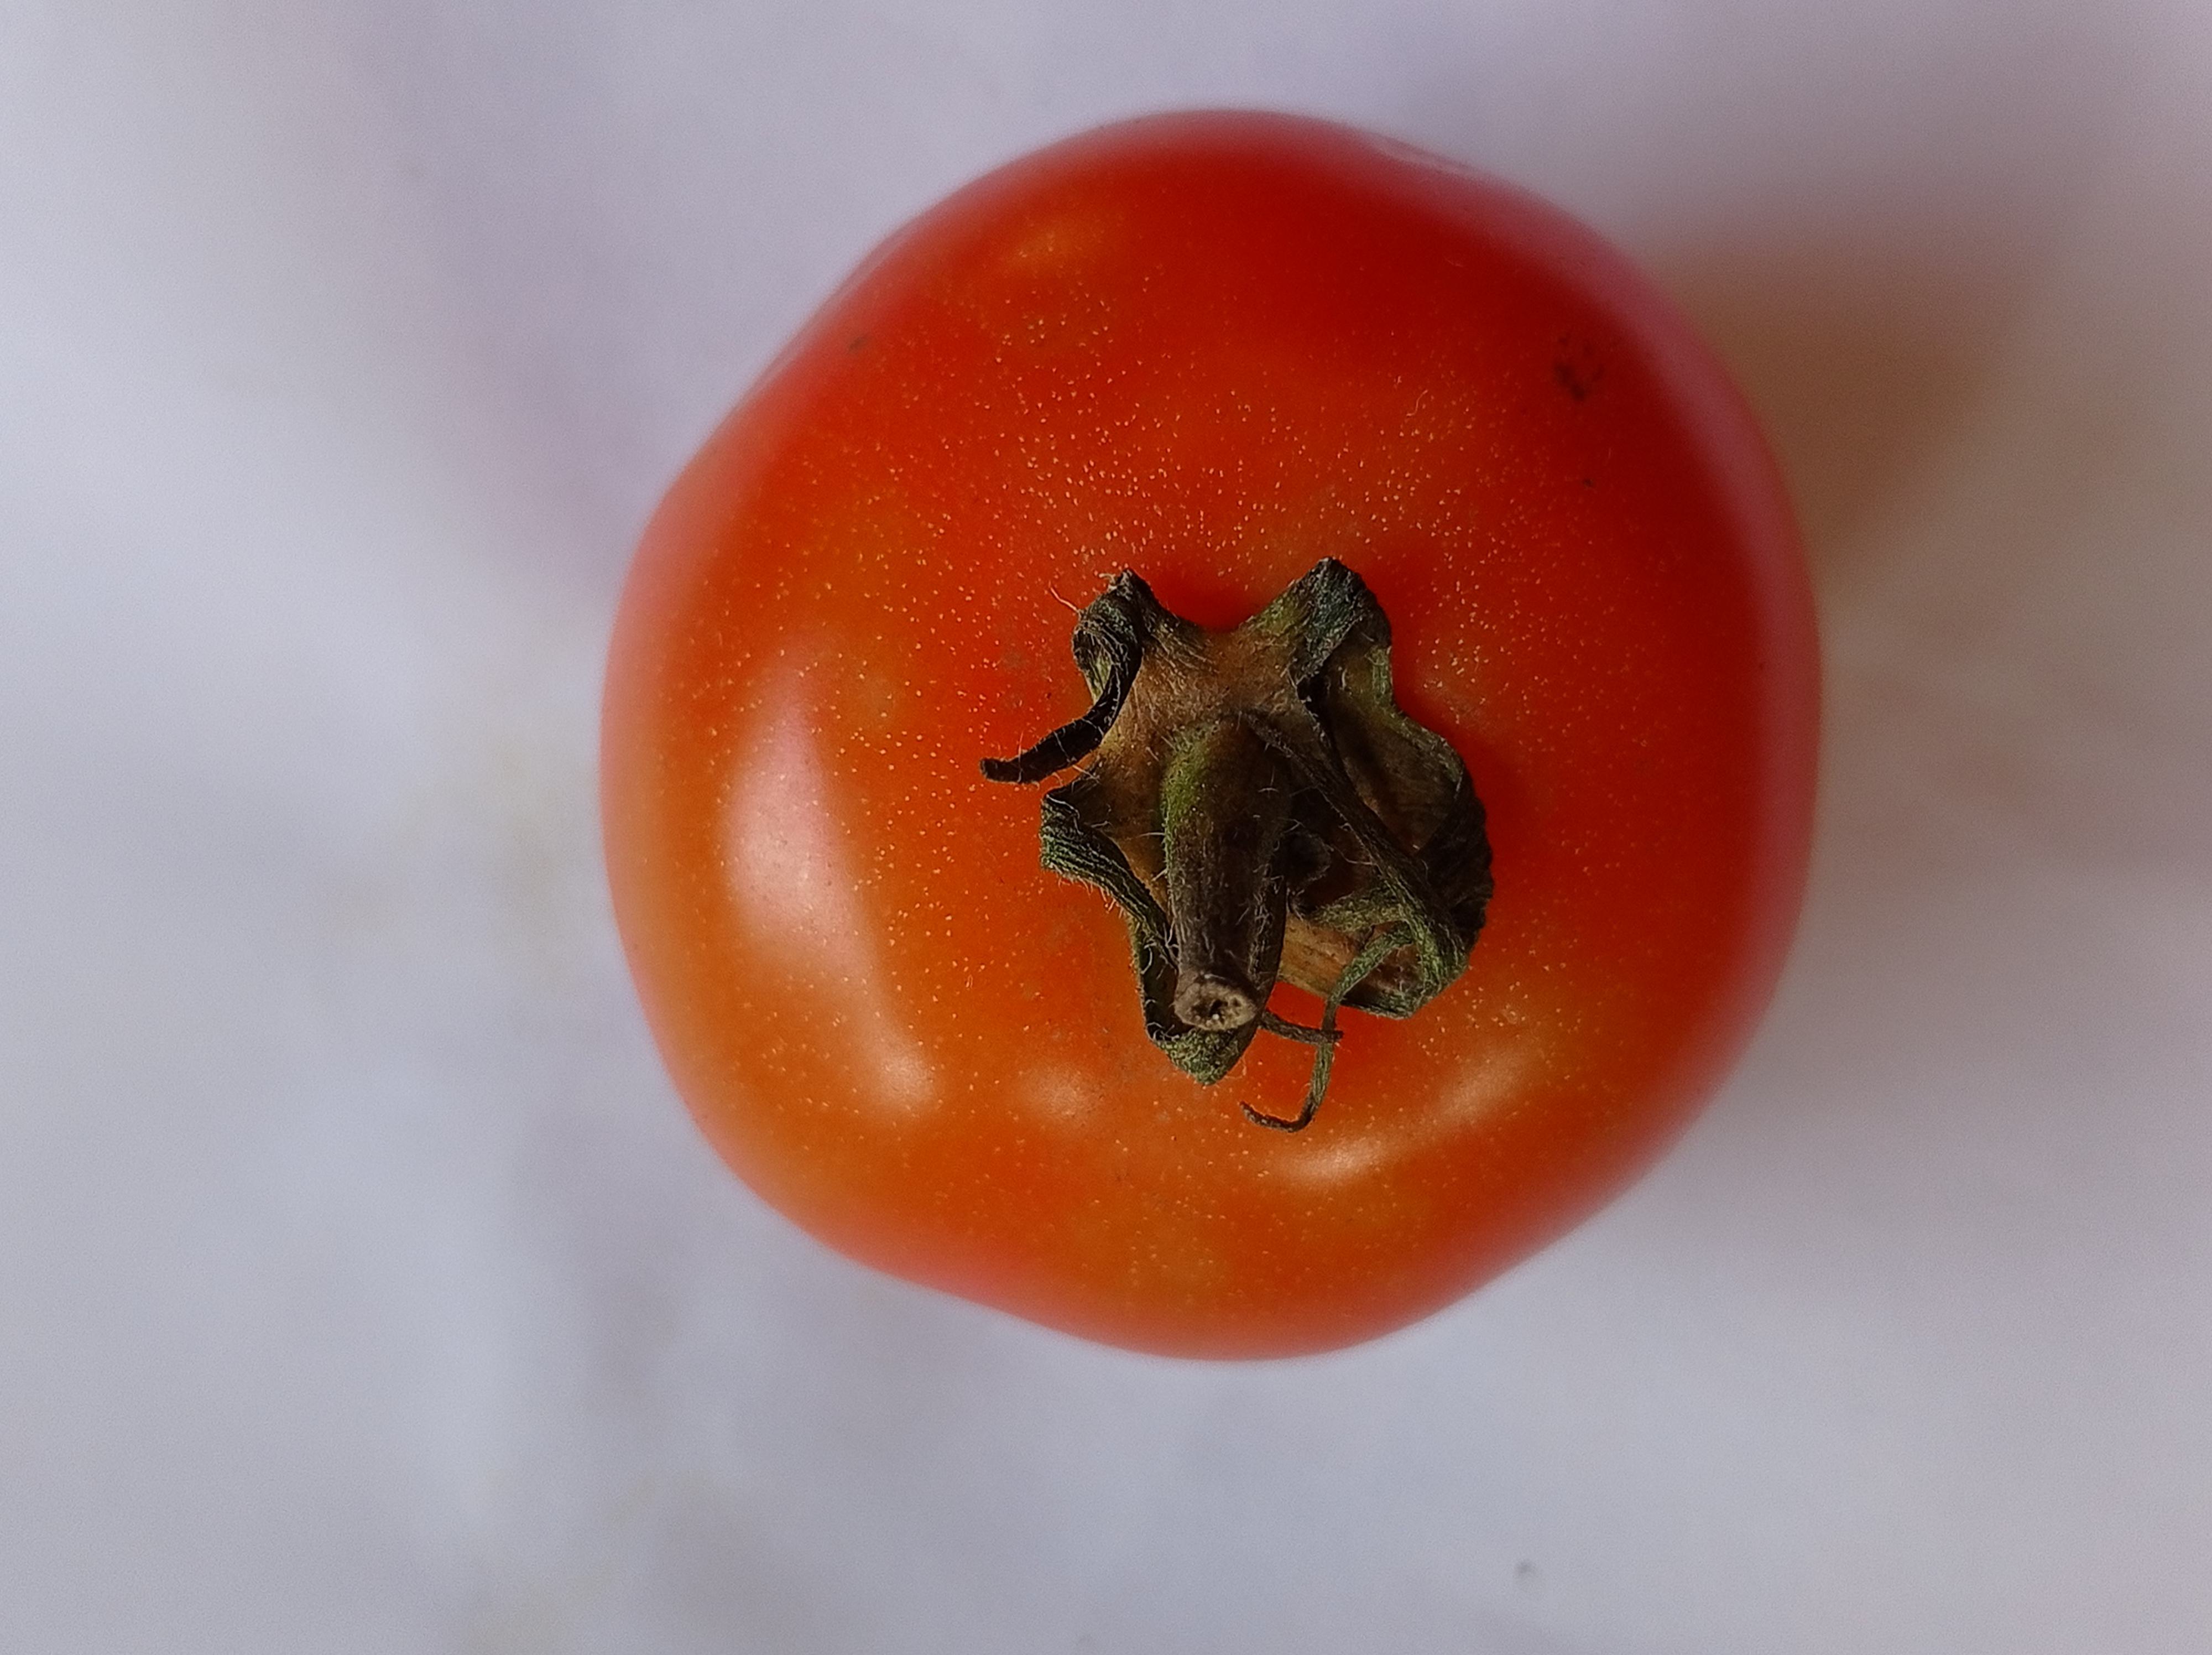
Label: Fresh